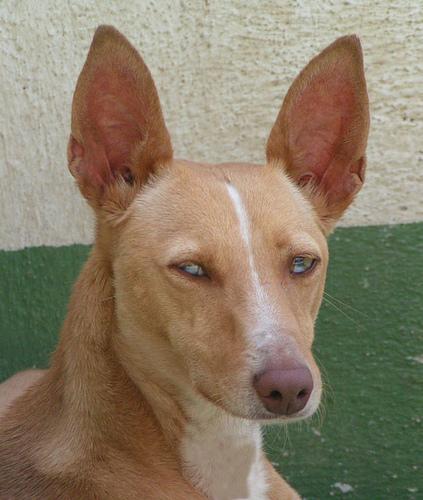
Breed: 210-n000006-Ibizan_hound